Charles Fey

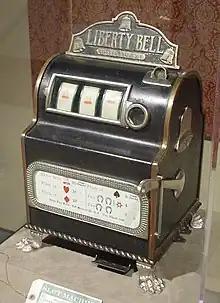
Fey's Liberty Bell slot machine

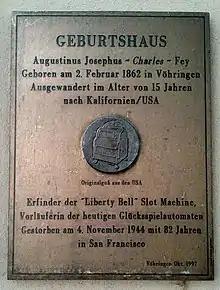
Plaque marking Fey's birthplace in Vöhringen

His father Karl worked as a sexton at the Ulm Minster cathedral and had fifteen children with Charles' mother Maria. As a teenager, Fey worked for a farming tool manufacturer, gaining his first skills, which heavily influenced his career.